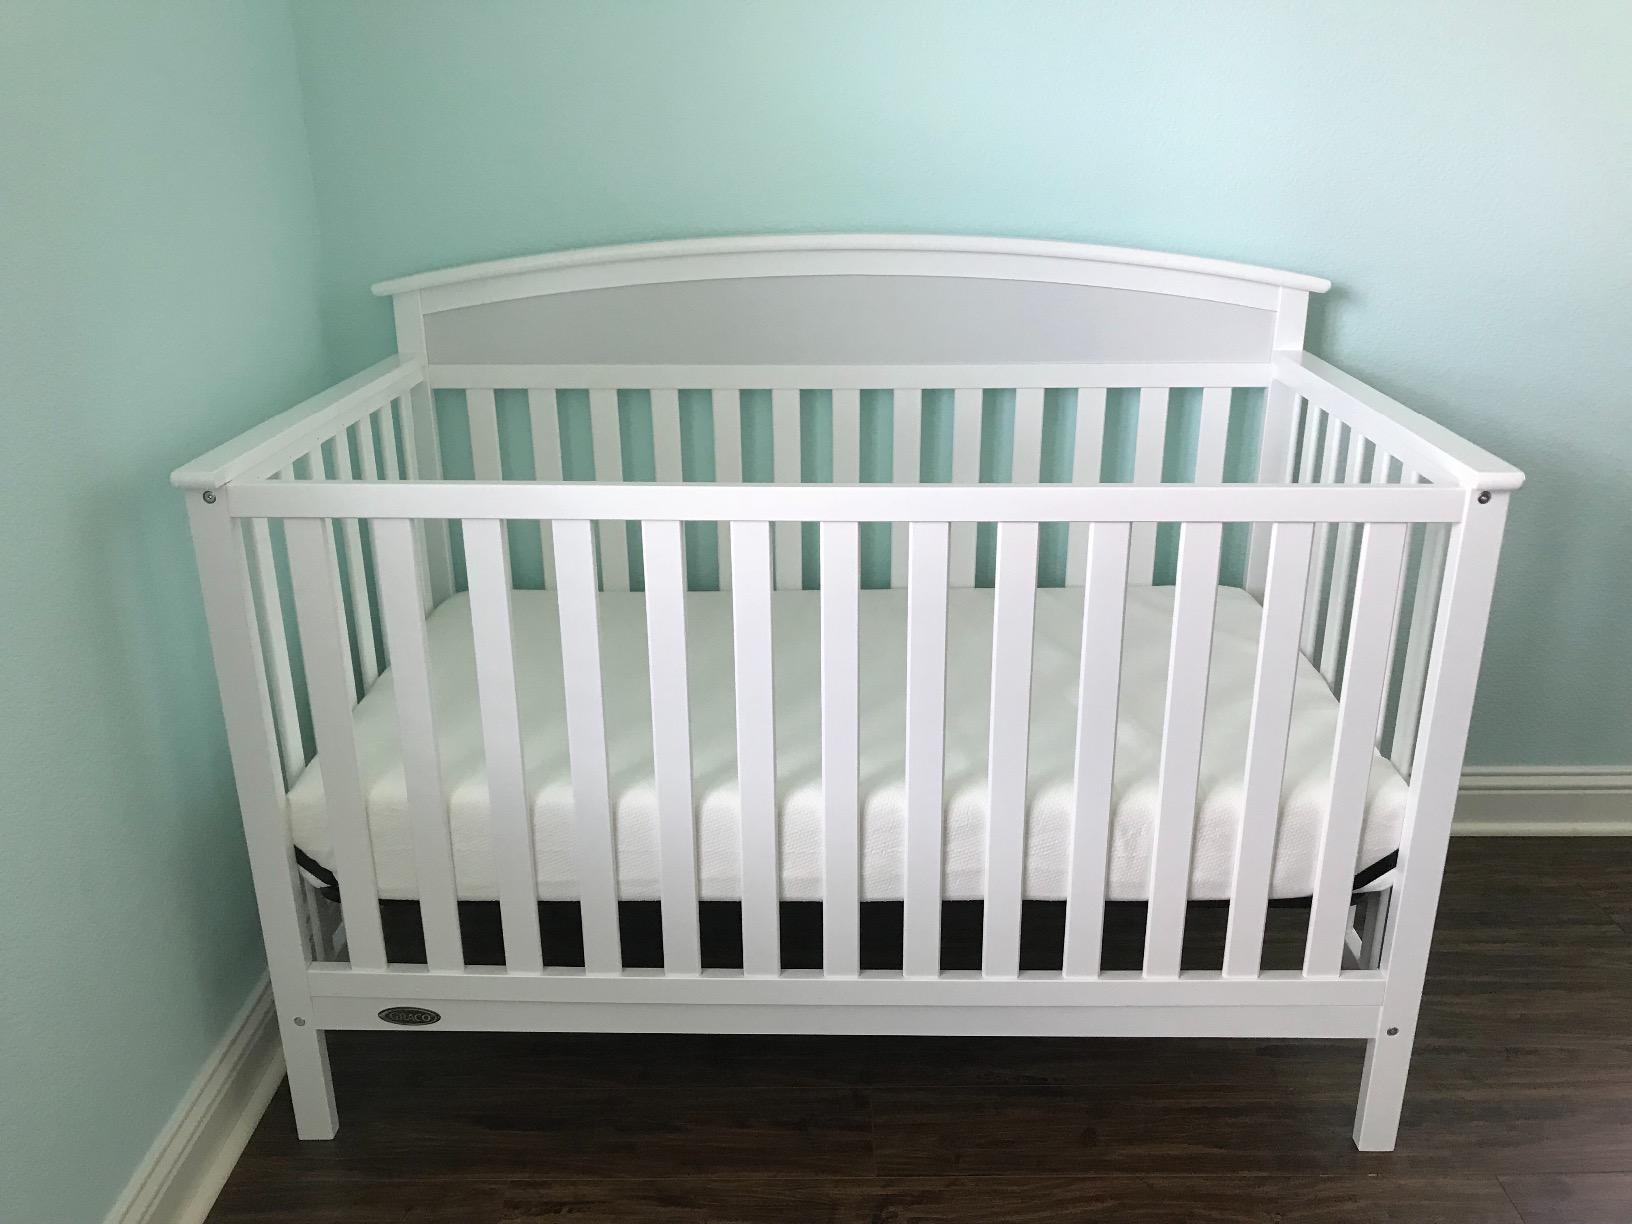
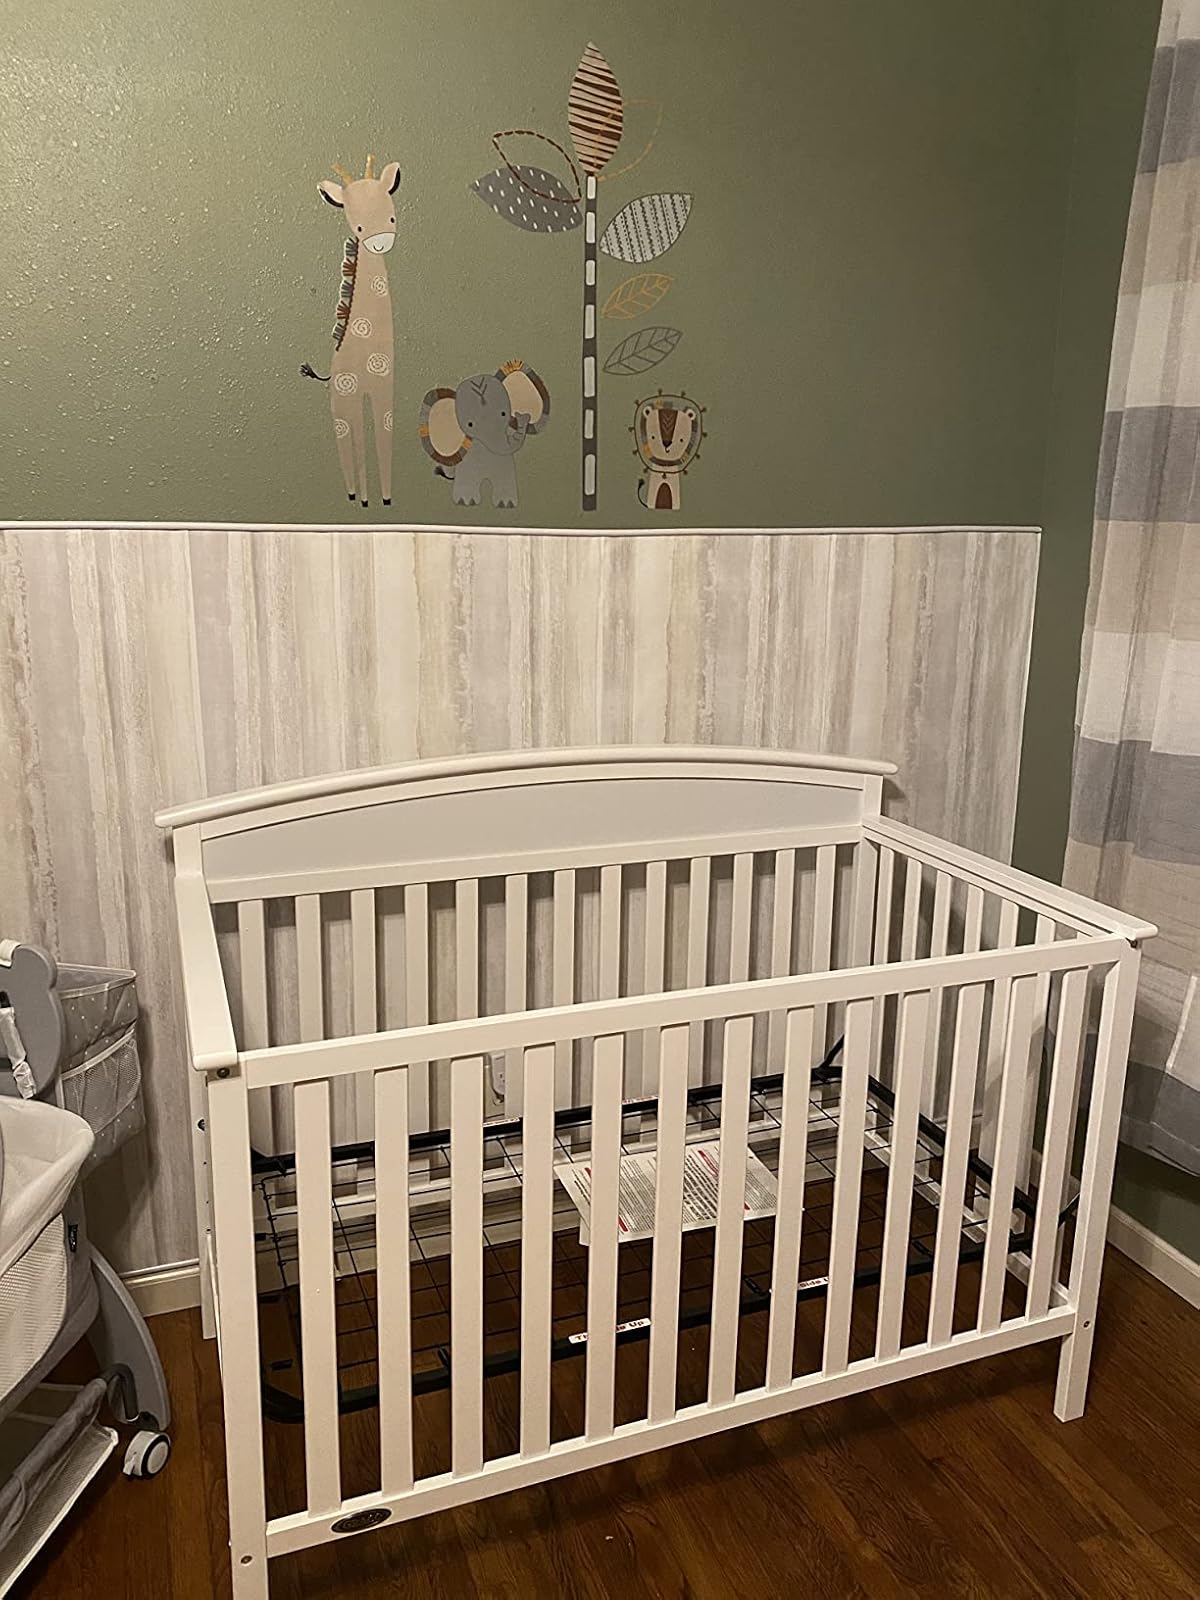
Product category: products_crib
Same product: yes